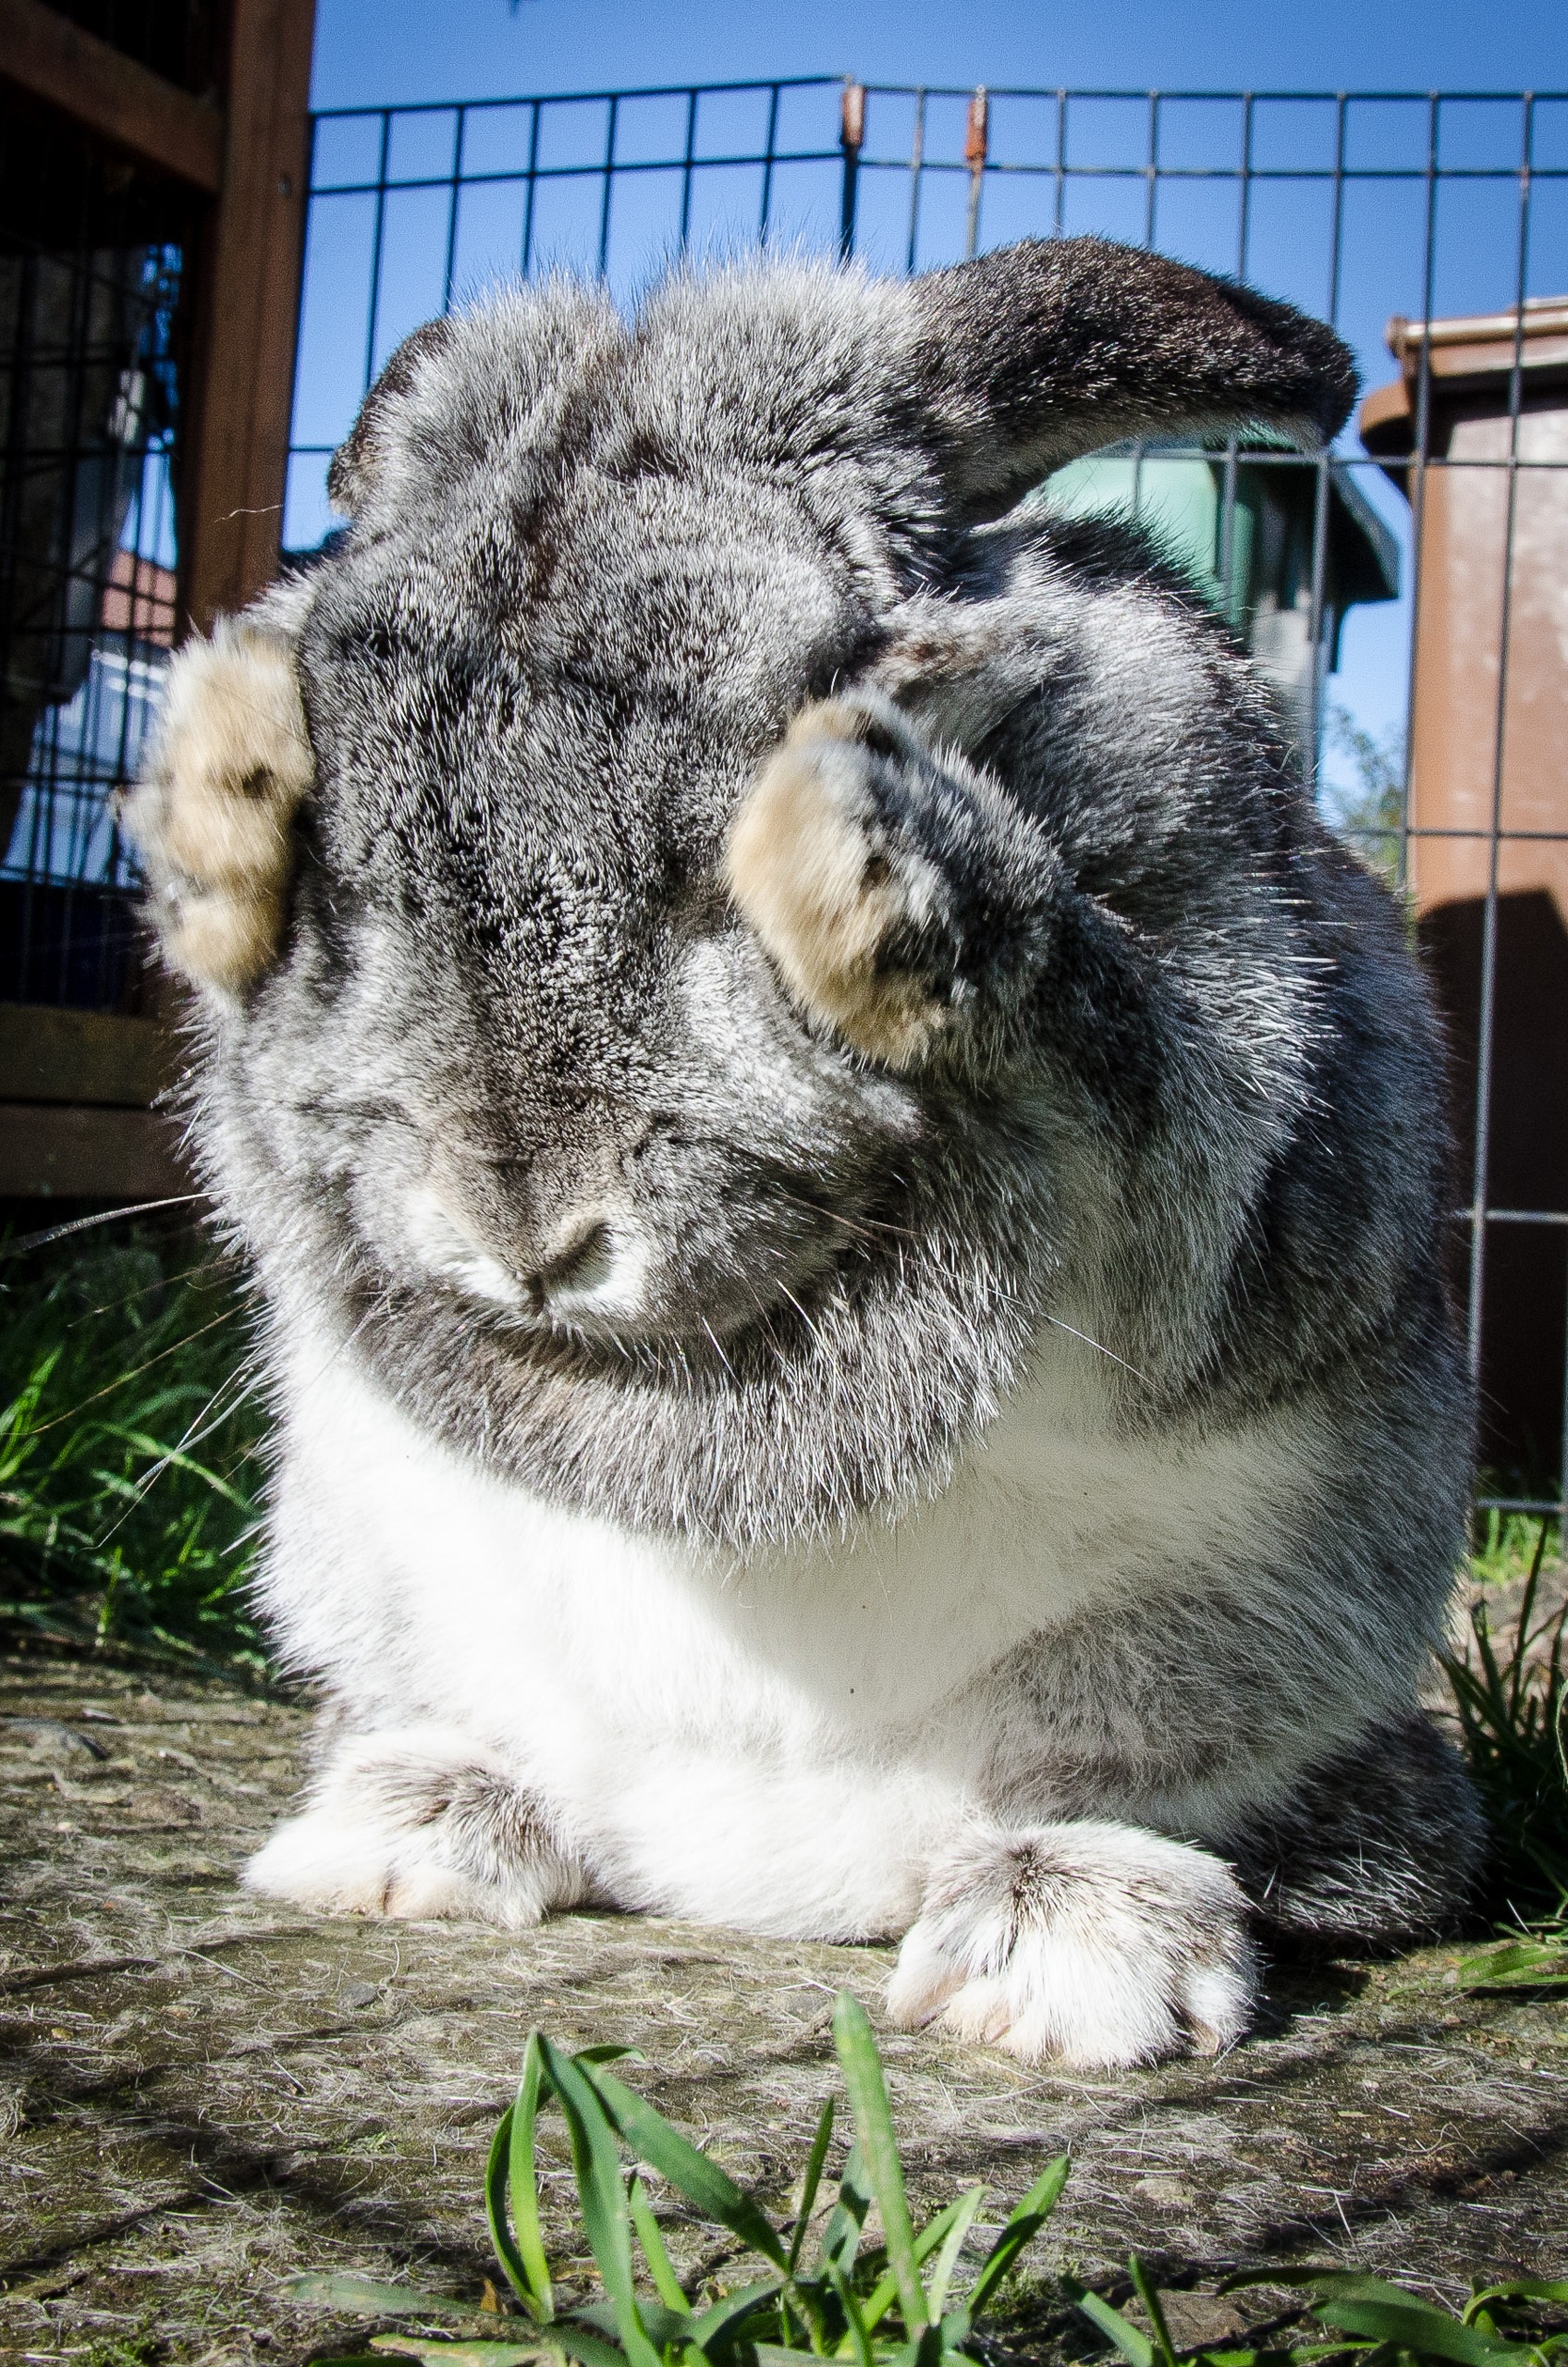
animal, cute, wildlife, zoo, pet, mammal, fauna, rabbit, cage, vertebrate, domestic, bunny, shy, rabits and hares